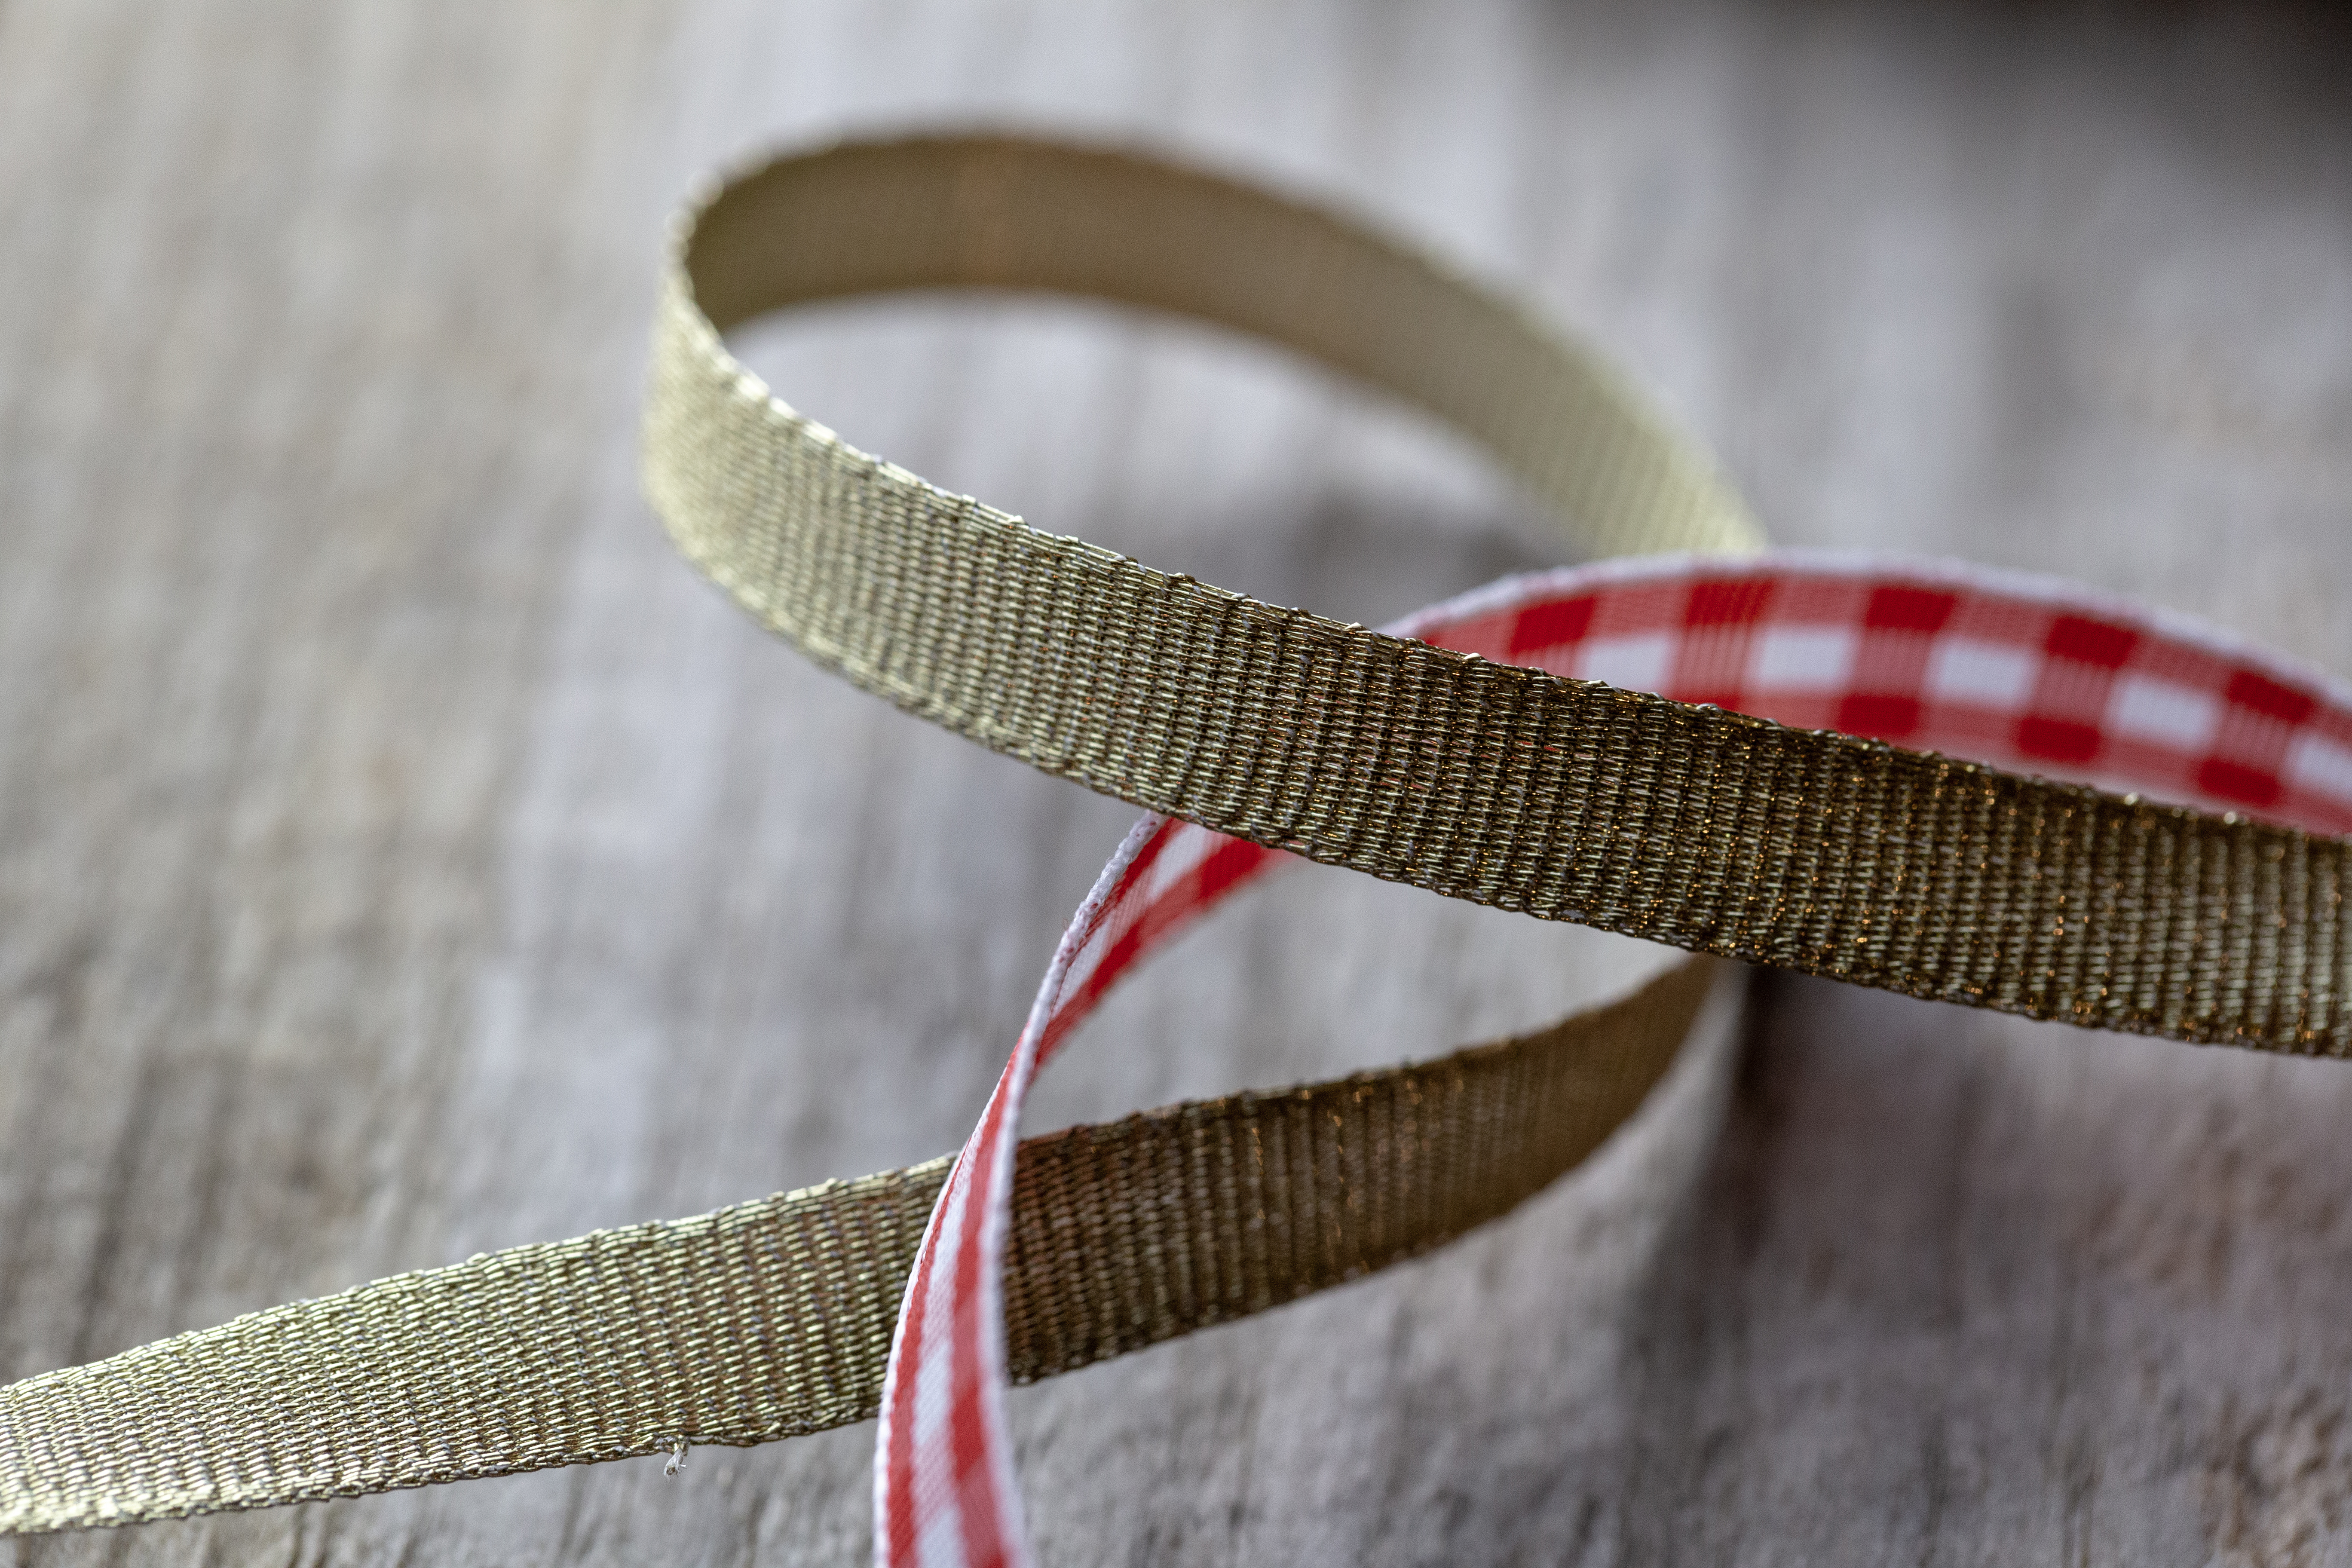
webbing, textile, ribbon, fashion accessory, collar, strap, metal